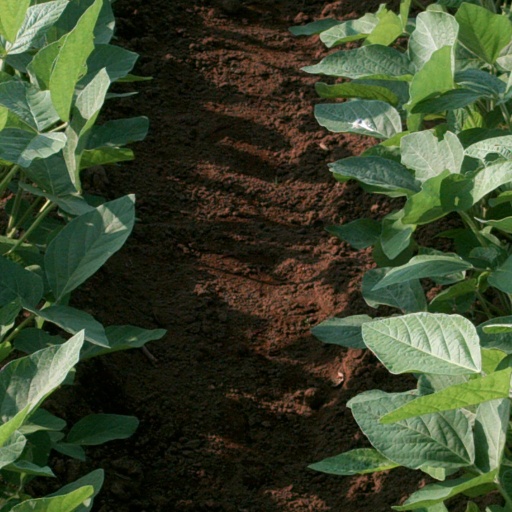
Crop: soybean